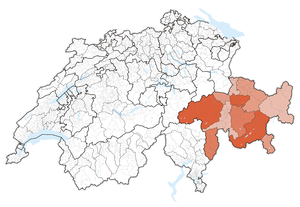
Chur
Kantonen Graubündens beliggenhed i Schweiz
Chur er hovedbyen i den schweiziske kanton Graubünden.